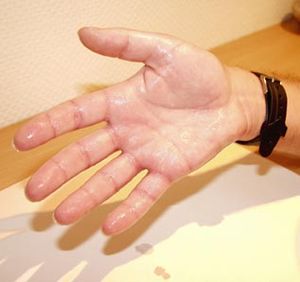
Hyperhidrose
Patient med hyperhidrose med overaktivitet i svedkirtlerne i hånden
Hyperhidrose betyder afgivning af ekstrem sved og er en patologisk lidelse. Den præcise årsag til hyperhidrose er endnu ikke fastlagt.